Saskia de Rothschild

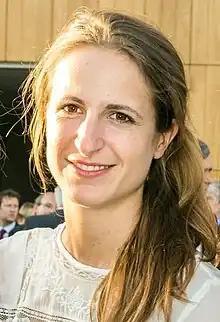

Saskia Anna Esther Maria del Mar de Rothschild (born April 29, 1987) is a French journalist and businesswoman. She became chairwoman of the Domaines Barons de Rothschild in 2018 and chief executive officer in 2021.